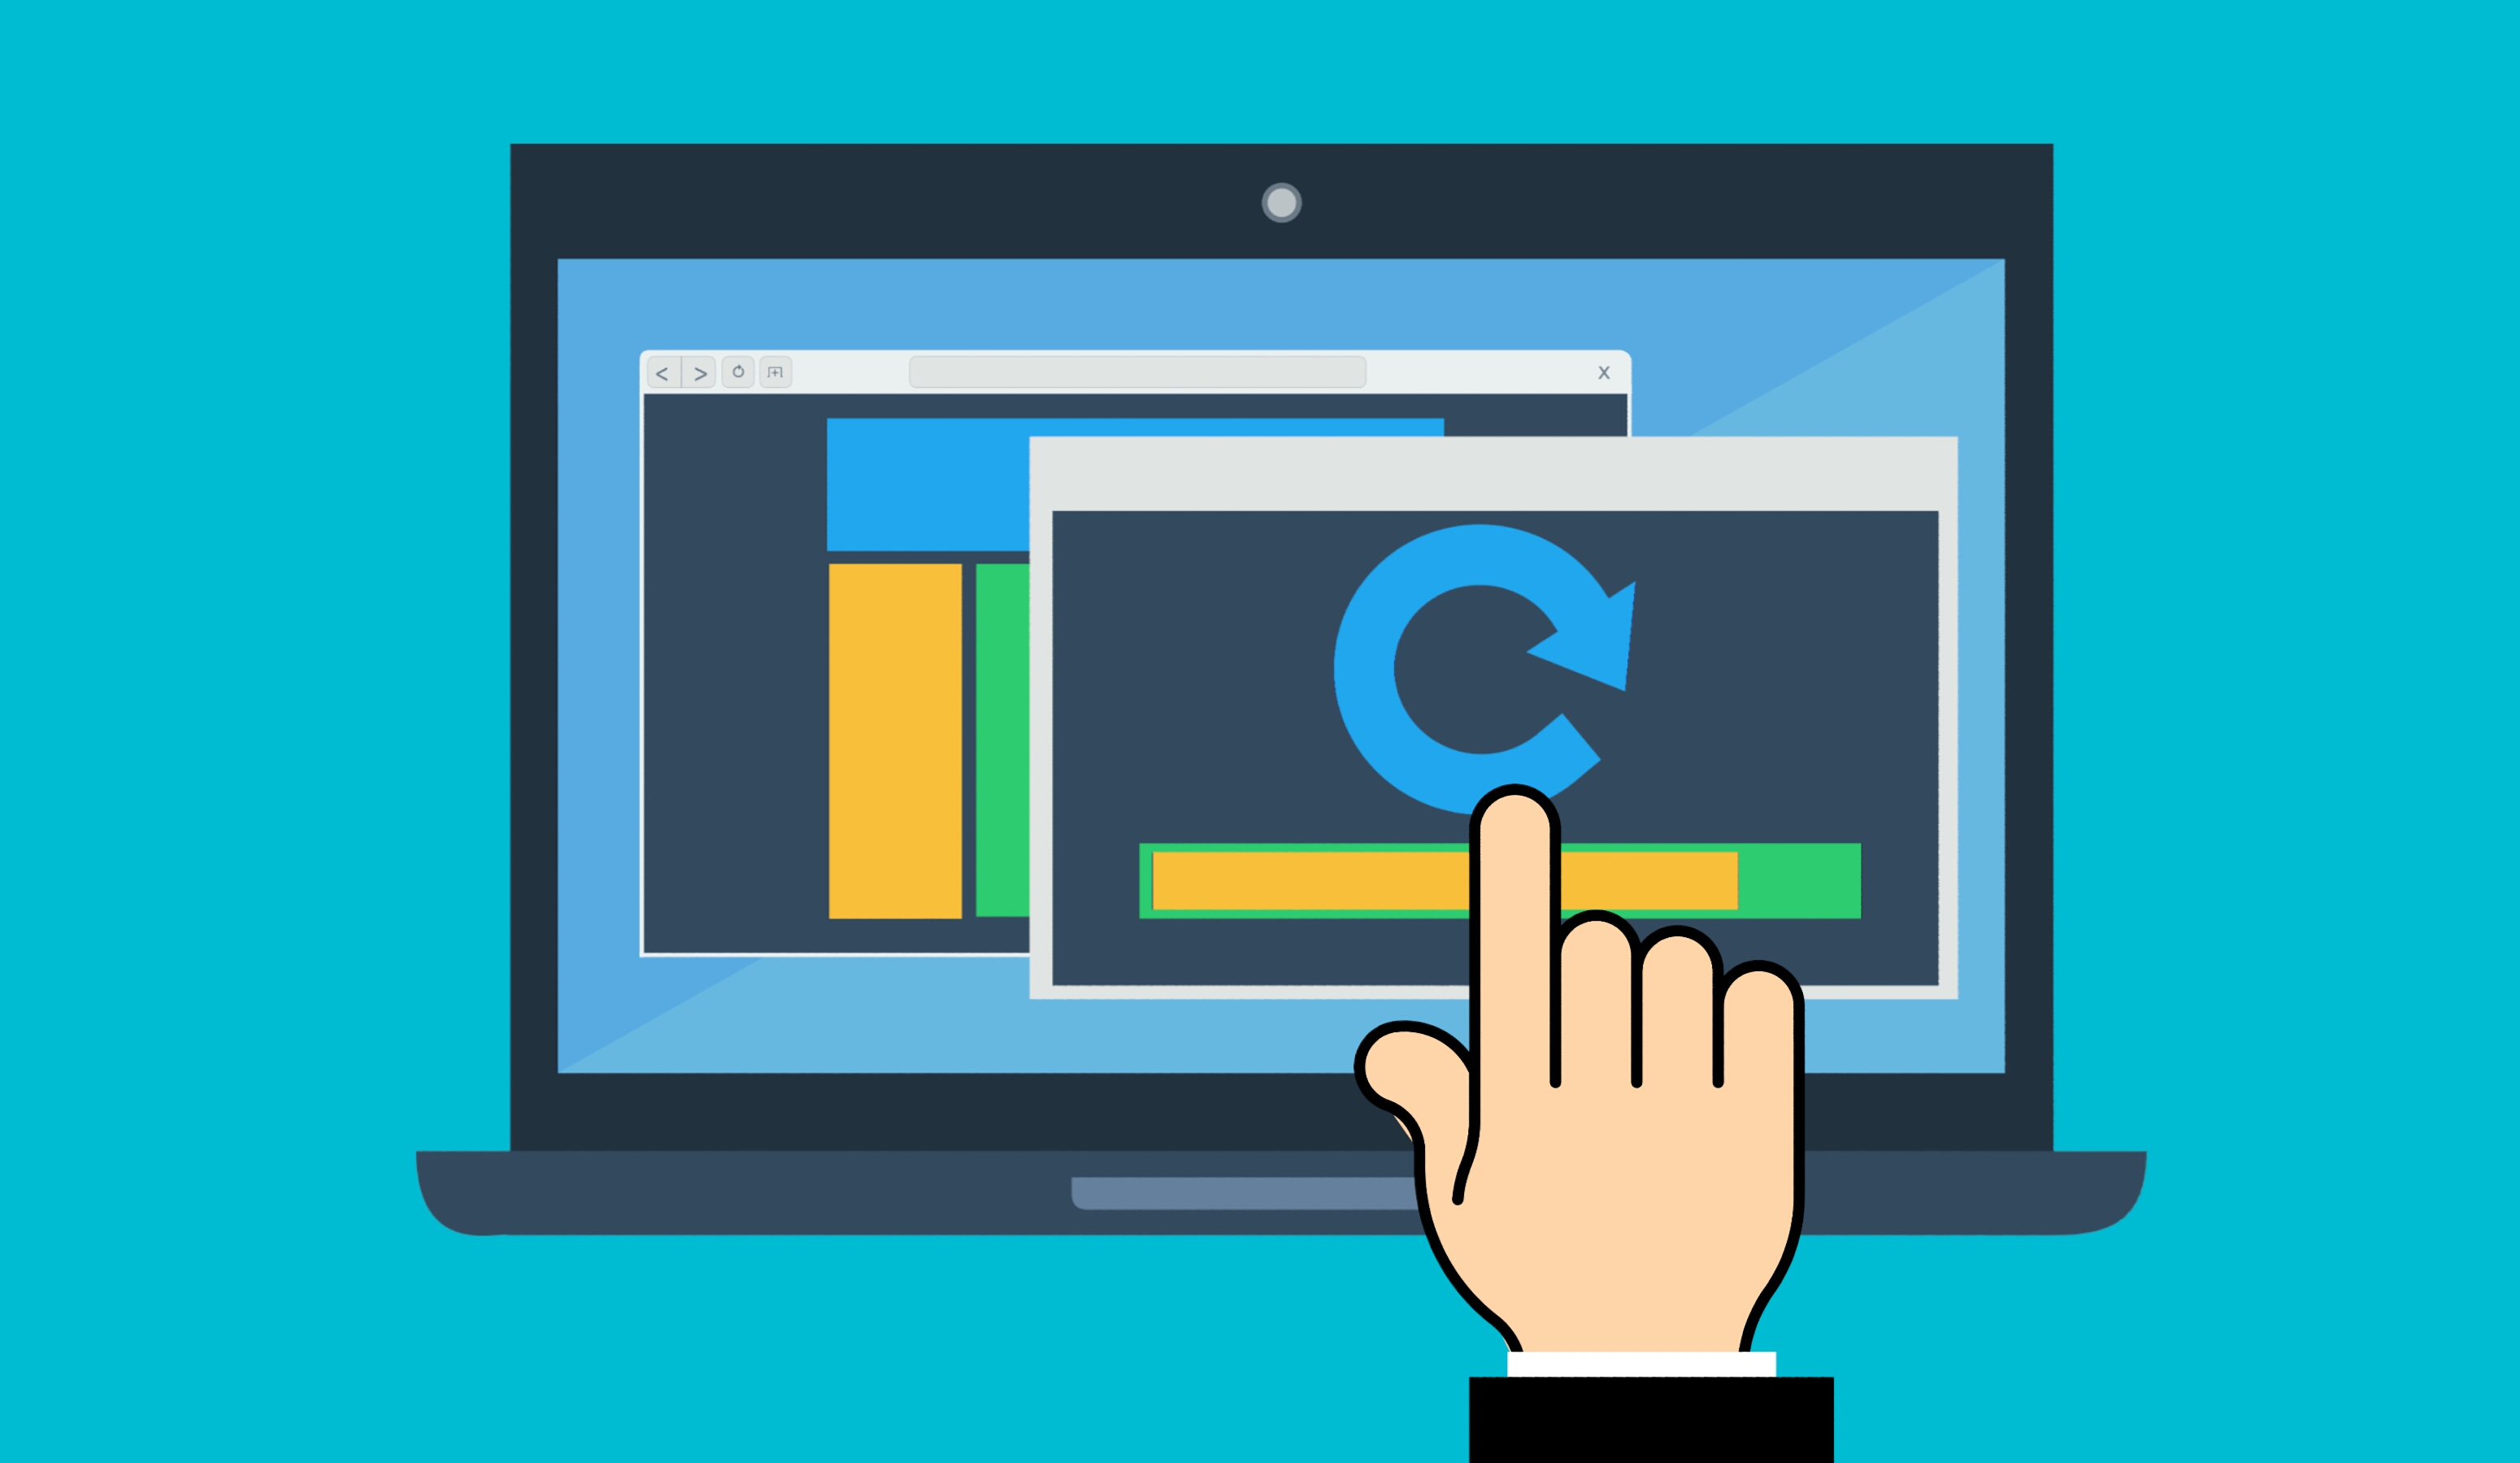
update, software, upgrade, laptop, computer, install, program, screen, system, repair, data, development, electronic, load pc process, progress, support, technical, load, output device, finger, hand, technology, graphic design, font, animation, icon, illustration, multimedia, brand, gesture, logo, display device, diagram, Computer monitor accessory, graphics